Cassandra Dimovski

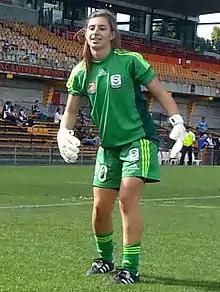
Dimovski playing for Melbourne Victory in 2012

Cassandra Dimovski (born 27 December 1993) is an Australian football (soccer) goalkeeper who most recently played for the Melbourne Victory in the W-League, the top division of women's soccer in Australia.